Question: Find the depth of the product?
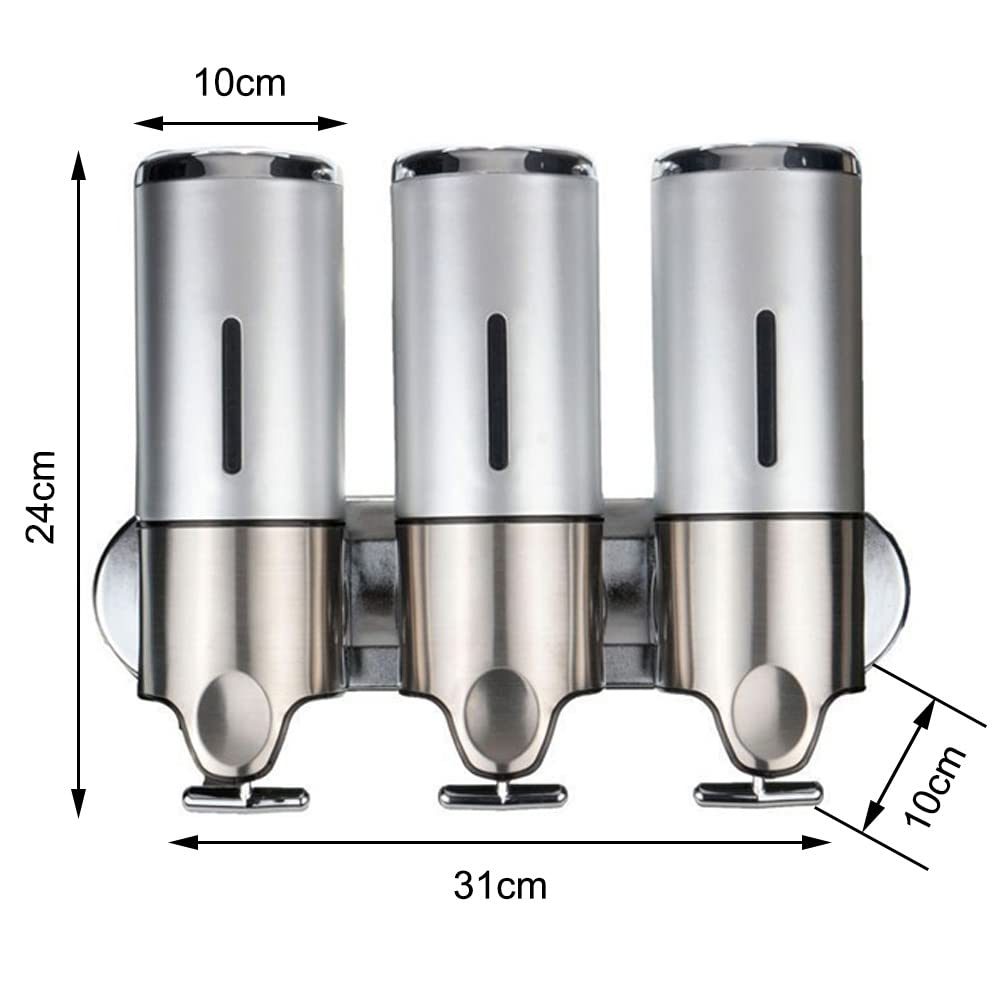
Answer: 10.0 centimetre